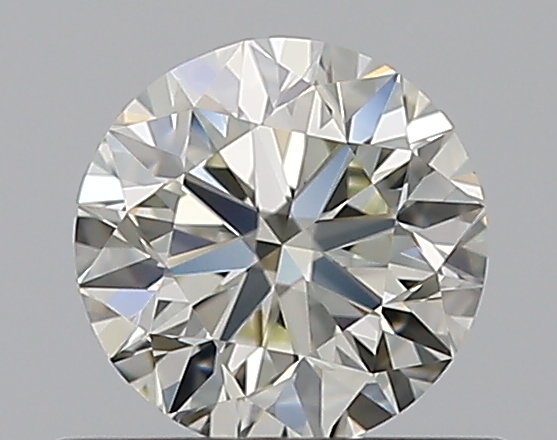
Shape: round
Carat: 0.5
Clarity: VVS2
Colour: L
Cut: VG
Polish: EX
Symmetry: VG
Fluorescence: N
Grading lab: GIA
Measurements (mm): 4.96 x 5 x 3.2